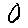
Label: 0